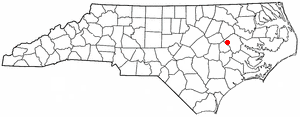
Farmville est une ville américaine située dans le comté de Pitt en Caroline du Nord. En 2010, sa population était de 4 654 habitants.